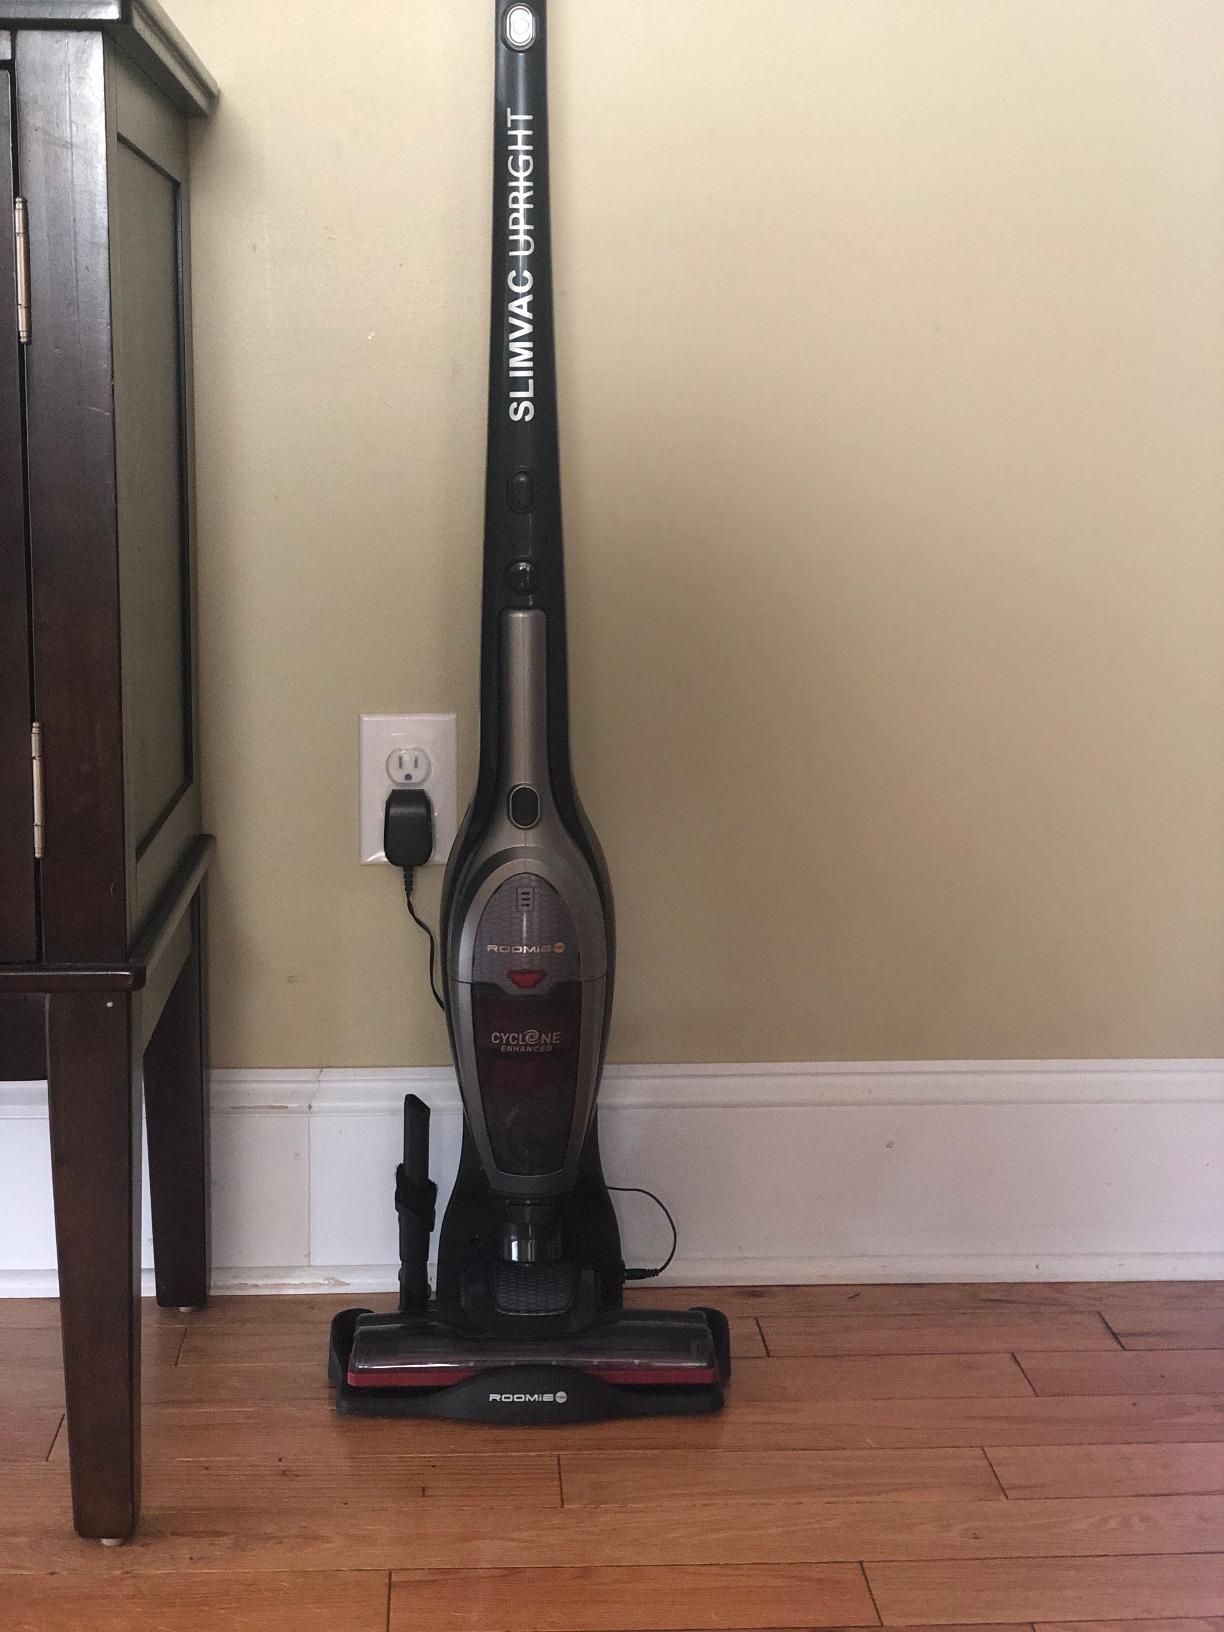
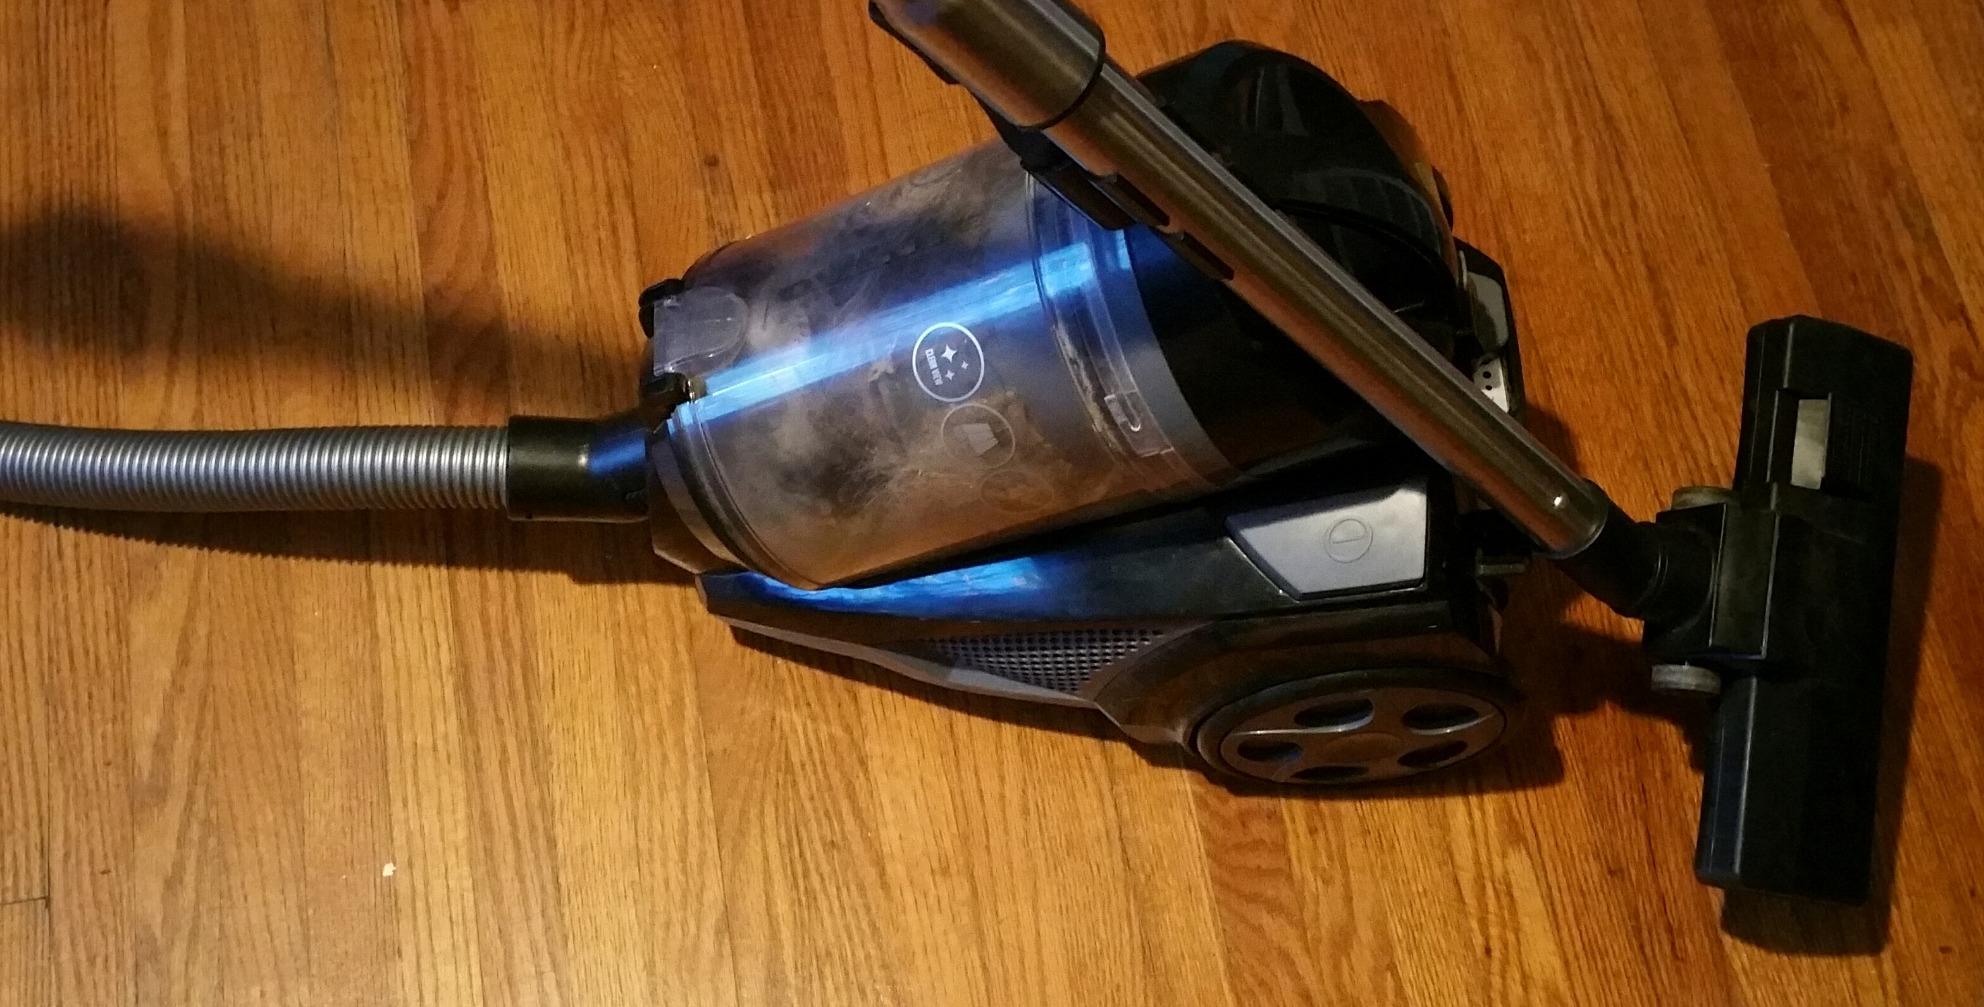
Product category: items_vacuum
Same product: no